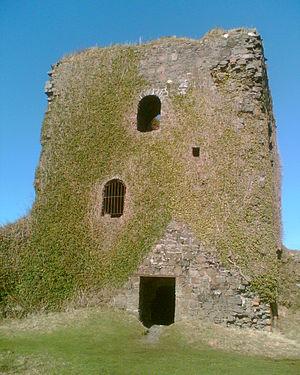
Cette liste recense les principaux châteaux du council area d'Argyll and Bute en Écosse.